Law enforcement in Canada

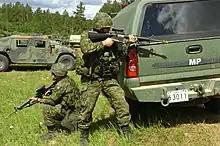
Canadian Forces Military Police members taking part in a training exercise in South Dakota alongside their US counterparts.

The CFMP provides police, security, and operational support services to the Canadian Armed Forces (CAF) and the Department of National Defence (DND). As a military police force, the CFMP does not have a frontline community policing role, but CFMP members are considered peace officers under the Criminal Code. CFMP officers have authority over any person subject to the Code of Service Discipline (CSD), regardless of their position or rank, and can charge members of the broader public when a crime is committed on or in relation to DND property or assets, or at the request of the Minister of Public Safety, the Commissioner of the Correctional Service of Canada, or the Commissioner of the Royal Canadian Mounted Police. The ability of CFMP members to enforce provincial legislation varies, however, and in several provinces, CFMP officers can enforce neither traffic legislation nor mental health legislation — even on military bases. The CFMP maintains an investigations branch, the Canadian Forces National Investigation Service, which has the ability to investigate any crime concerning DND property or employees, except for sexual assault and intimate partner violence.